2023 Milwaukee Brewers season

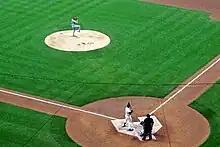
The Brewers in action against St. Louis on September 27

The 2023 Milwaukee Brewers season was the 54th season for the Brewers in Milwaukee, their 26th in the National League, and their 55th overall.